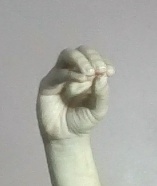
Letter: ha